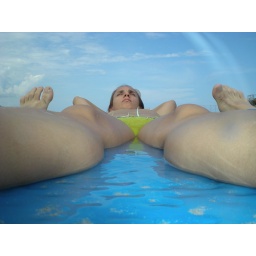
Sun bath over the water at Grand Case Beach